Chest tube

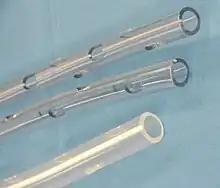
Chest tube drainage holes

Chest tubes are commonly made from clear plastics like PVC and soft silicone. Chest tubes are made in a range of sizes measured by their external diameter from 6 Fr to 40 Fr. Chest tubes, like most catheters, are measured in French catheter scale. For adults, 20 Fr to 40 Fr (6.7 to 13.3mm external diameter) are commonly used, and 6 Fr to 26 Fr for children. Conventional chest tubes feature multiple drainage fenestrations in the section of the tube which resides inside the patient, as well as distance markers along the length of the tube, and a radiopaque stripe which outlines the first drainage hole. Chest tubes are also provided in right angle, trocar, flared, and tapered configurations for different drainage needs. As well, some chest tubes are coated with heparin to help prevent thrombus formation, though the effect of this is disputed.